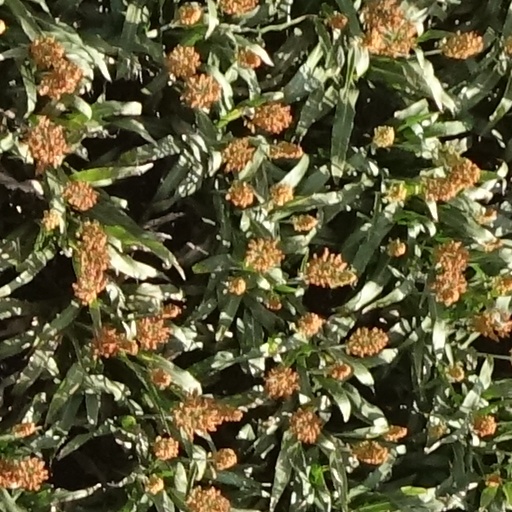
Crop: sorghum